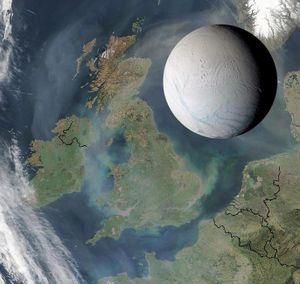
Encelade est un satellite naturel de la planète Saturne, découvert par William Herschel en 1789. Il s'agit du sixième satellite de Saturne par la taille, et du quatorzième par son éloignement.